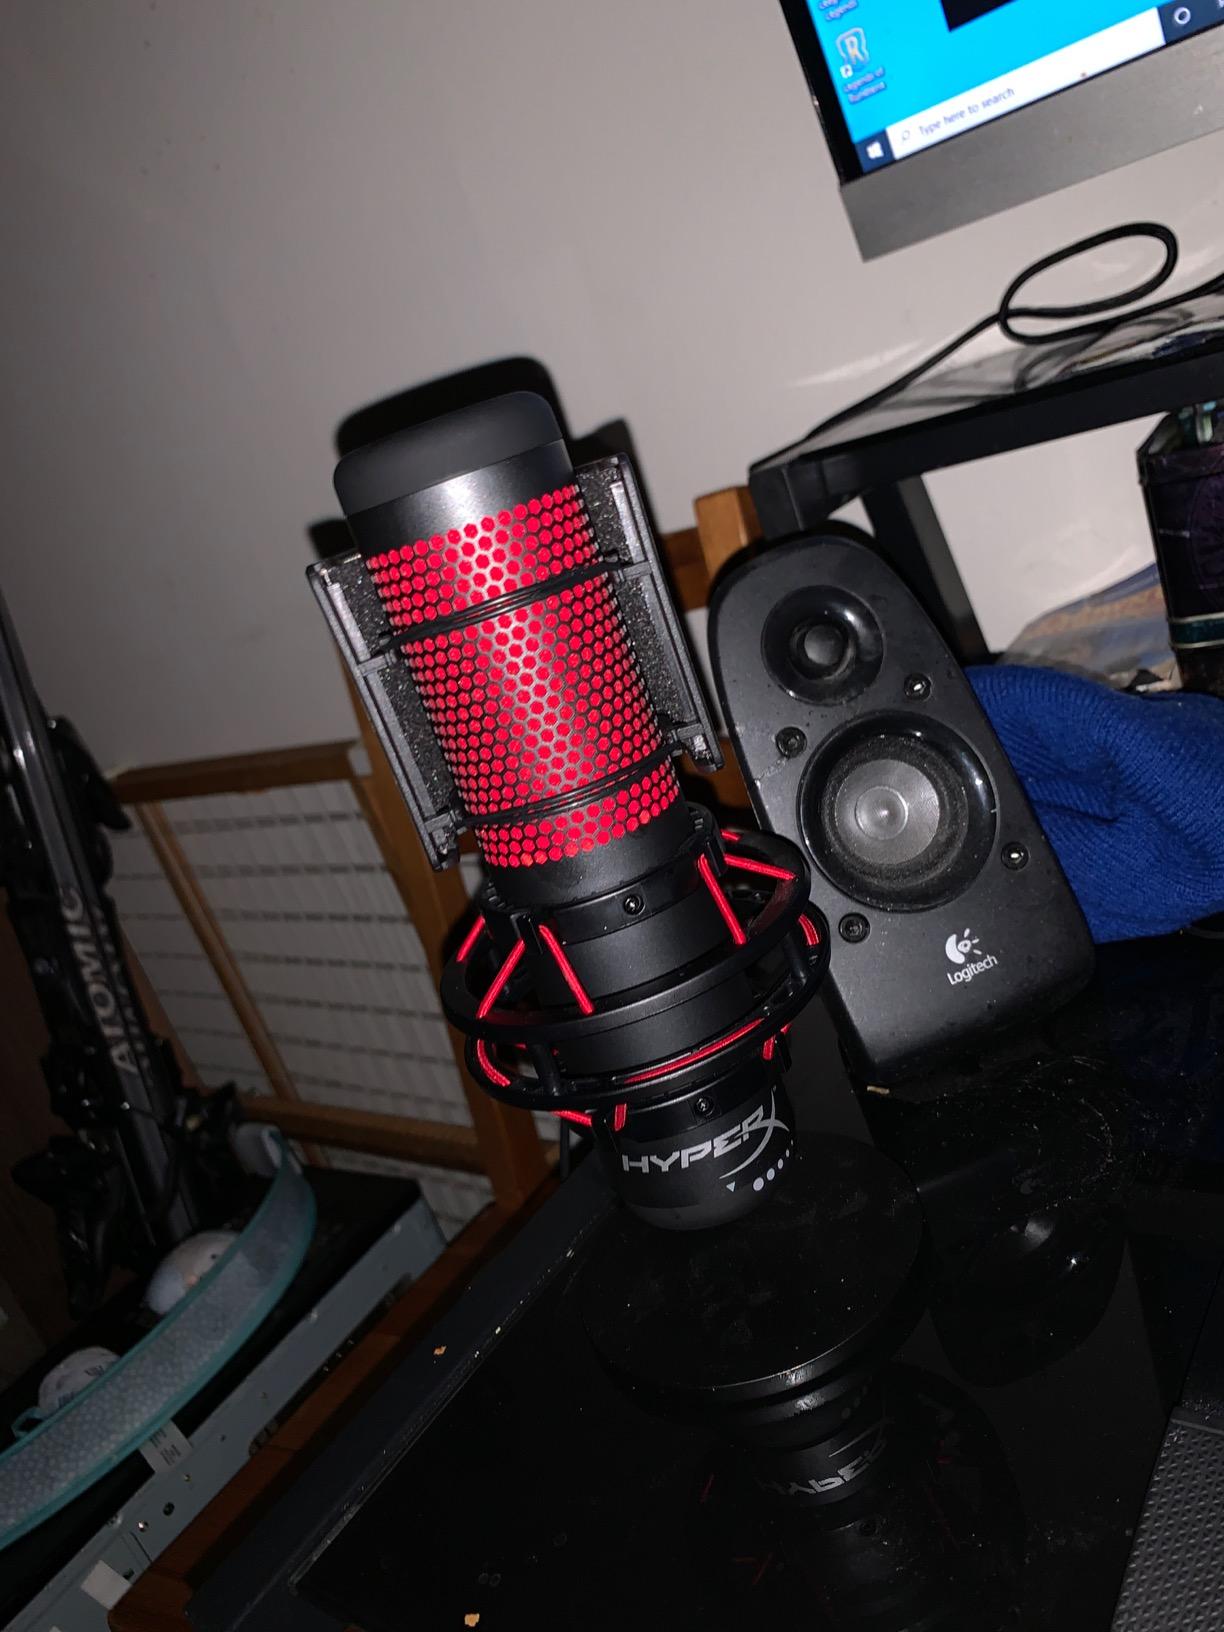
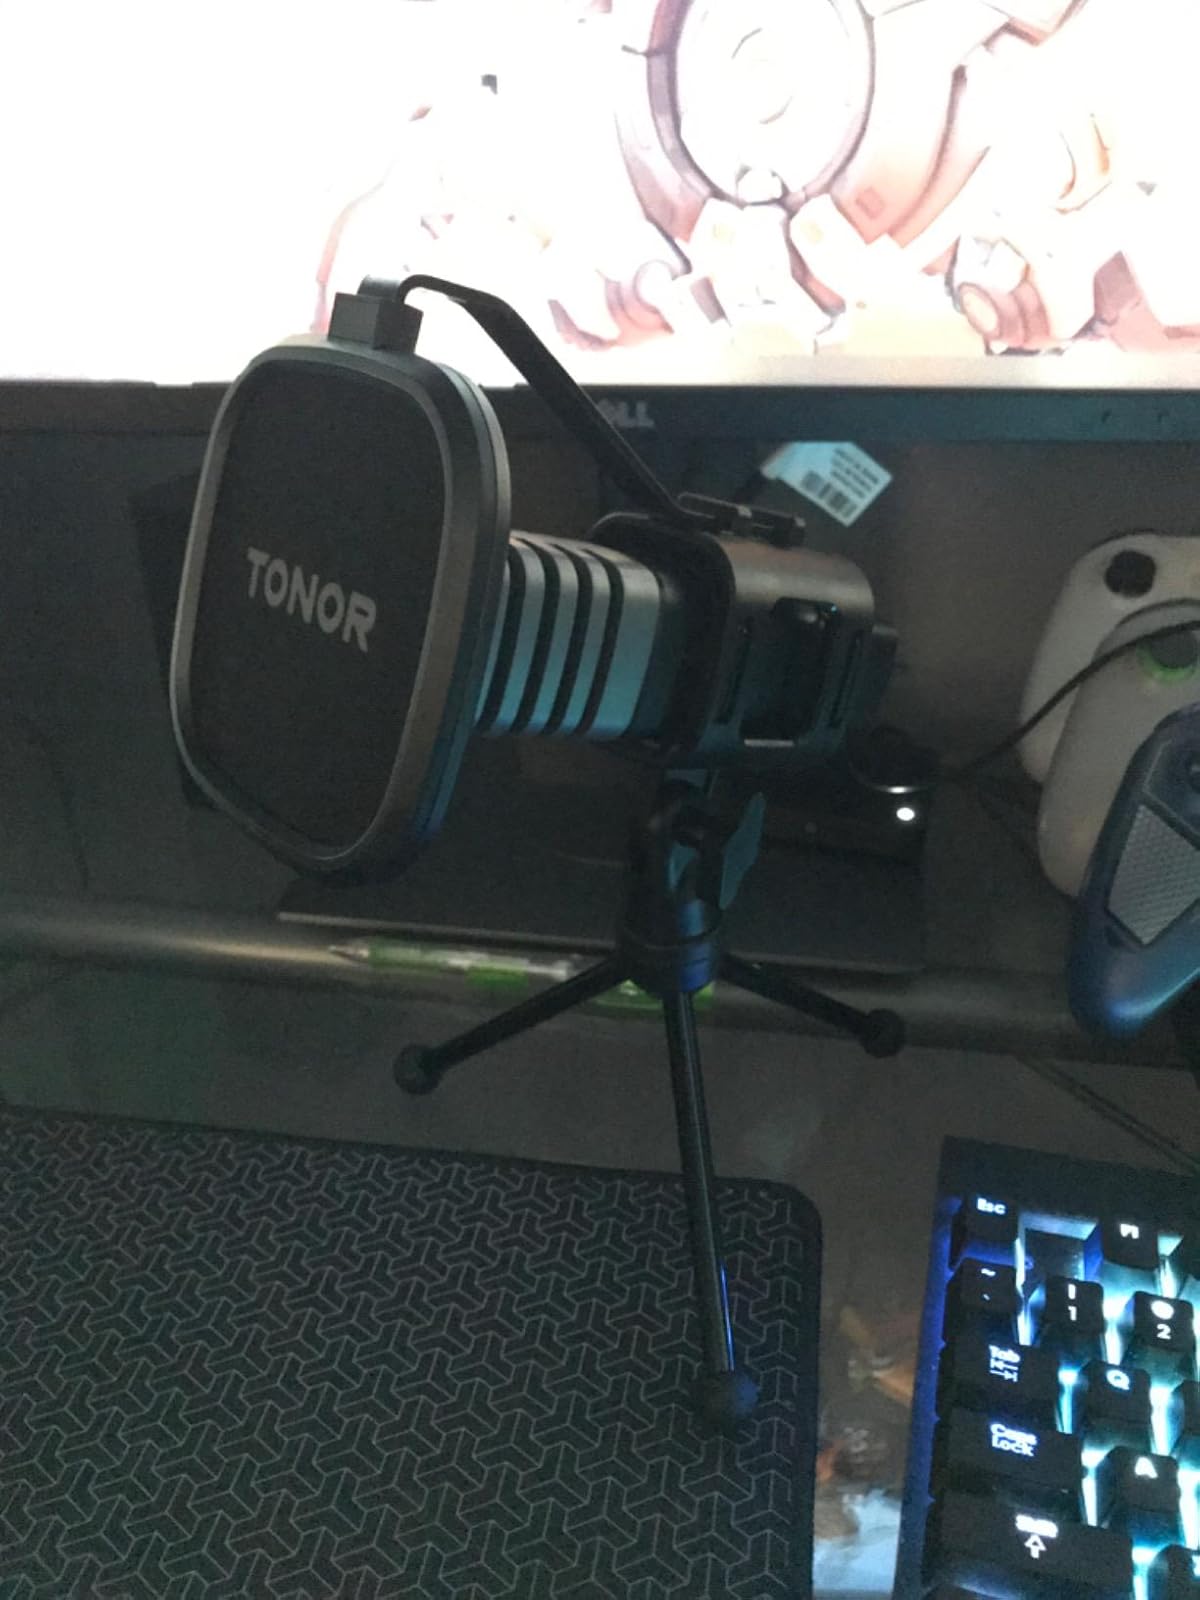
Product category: microphone
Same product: no